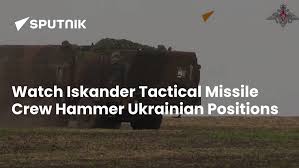
Label: Air Defense